Ade Solanke

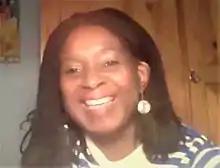
Solanke in 2020 discussing the anthology "New Daughters of Africa", to which she contributed.

Adeola Solanke FRSA, commonly known as Ade Solanke, is a British playwright and screenwriter. She is best known for her debut stage play, "Pandora's Box", which was produced at the Arcola Theatre in 2012, and was nominated as Best New Play in the Off West End Theatre Awards. Her other writing credits include the award-winning BBC Radio drama series "Westway" and the Nigerian feature film "Dazzling Mirage" (2014). She is the founder and creative director of the company Spora Stories, whose aim is to "create original drama for stage and screen, telling the dynamic stories of the African diaspora." Solanke has previously worked as an arts journalist and in radio and television, and in 1988 set up Tama Communications, offering a writing and publicity service, whose clients included the BBC, the Arts Council and the Midland Bank.